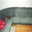
Label: couch